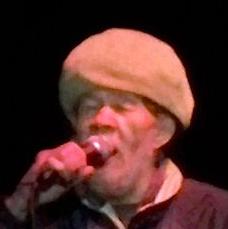
Age: 77